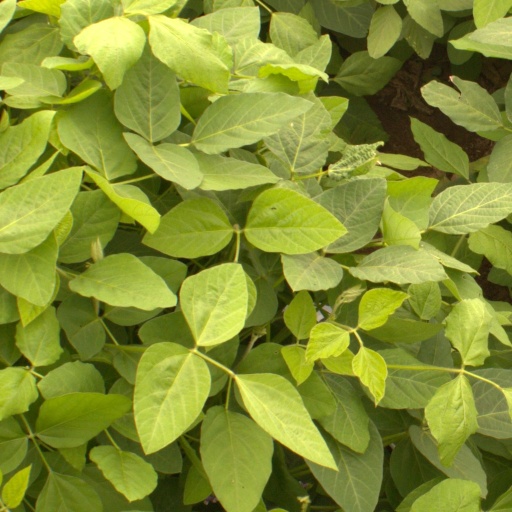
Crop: soybean